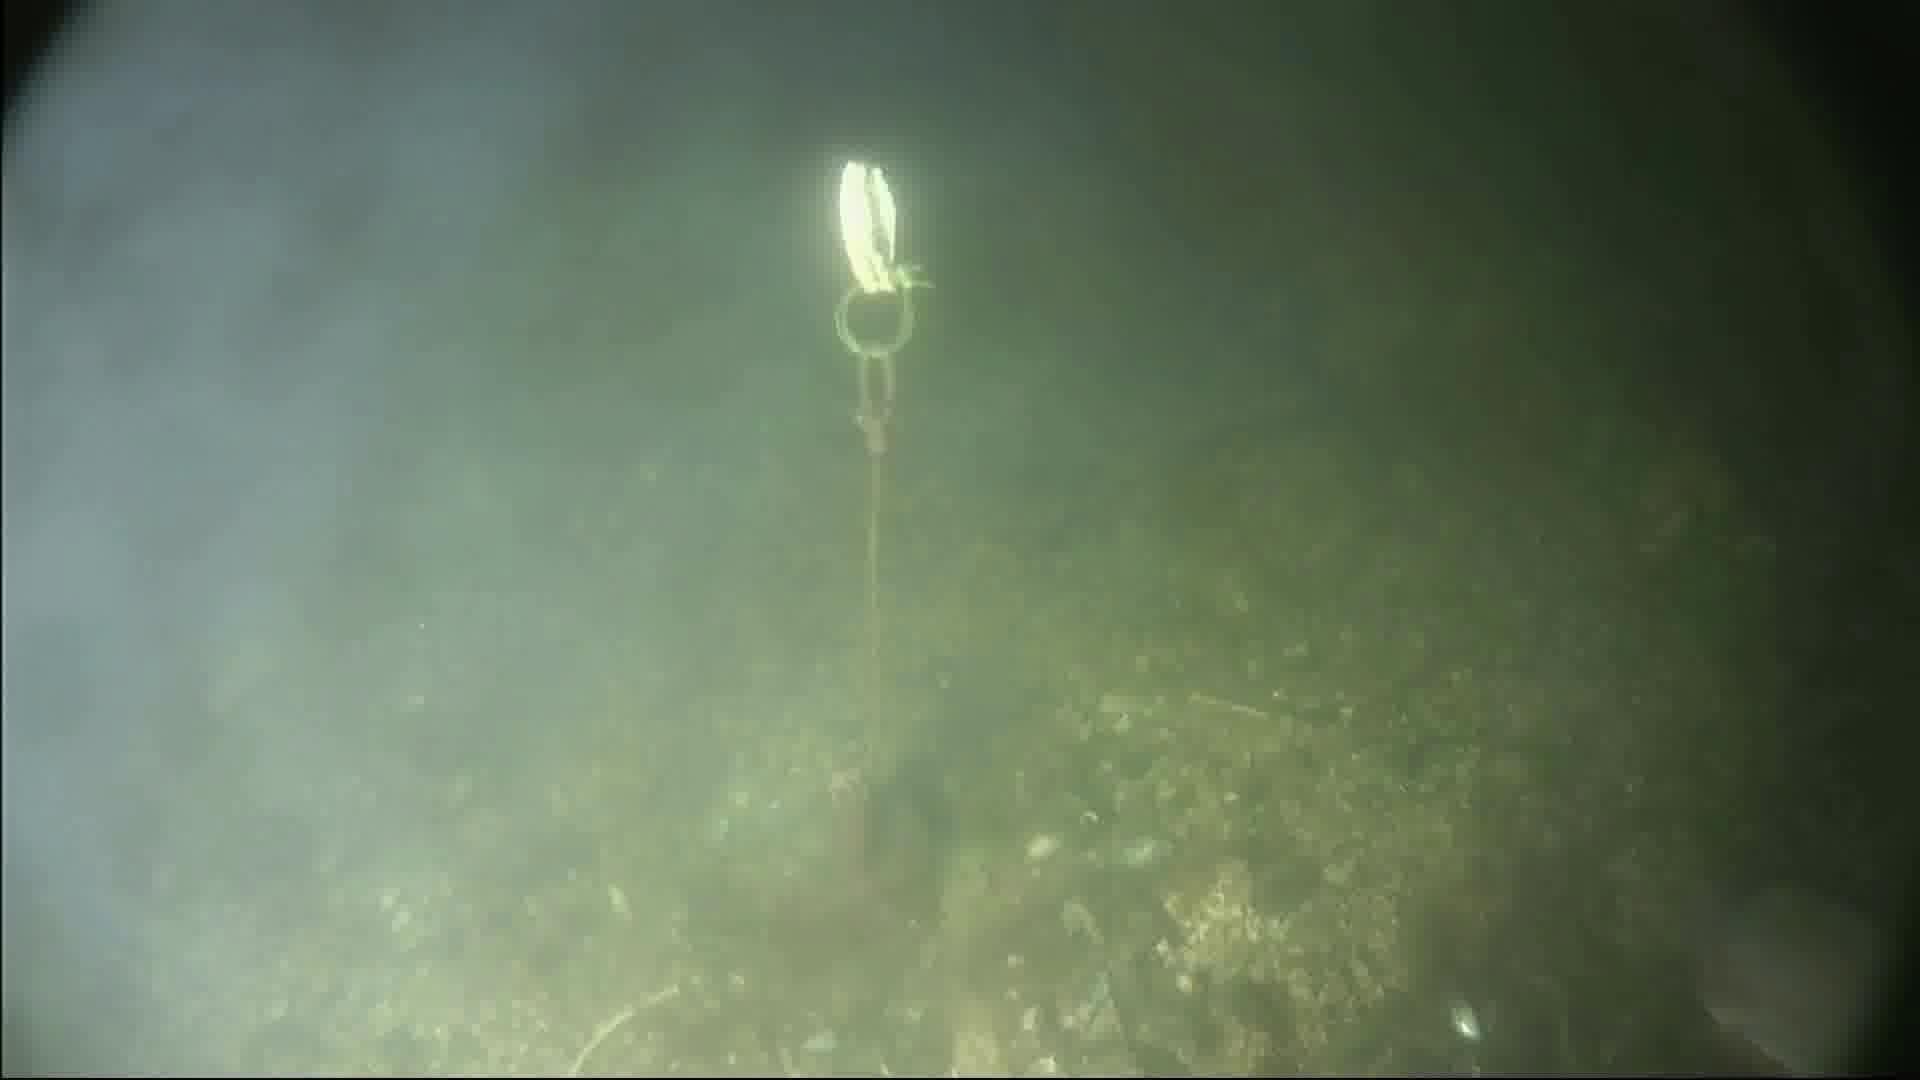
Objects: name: fish
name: crab